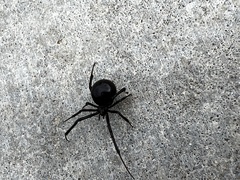
Species: Lactrodectus_hesperus